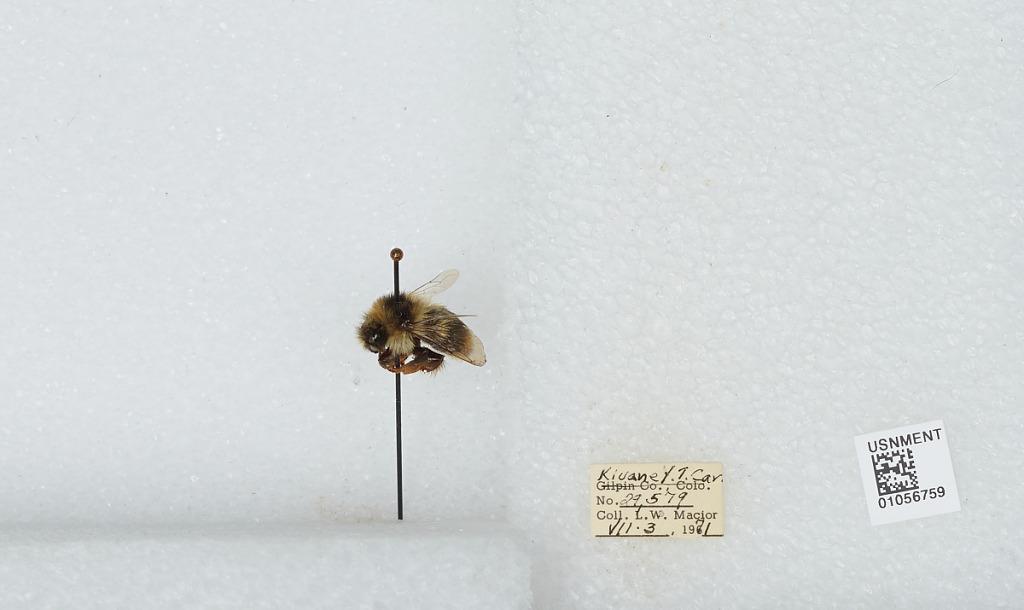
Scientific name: Bombus bifarius nearcticus
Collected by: L. Macior
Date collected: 1971-7-3
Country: Canada
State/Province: Yukon Territory
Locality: Kluane
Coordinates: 60.75, -139.5